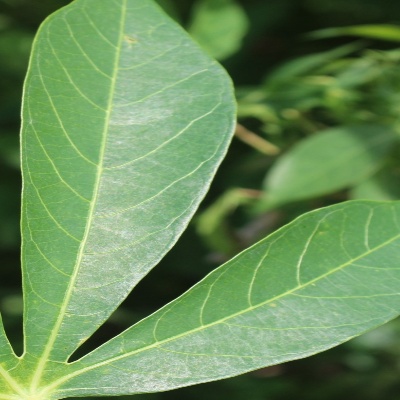
Crop: Cassava
Condition: bacterial blight